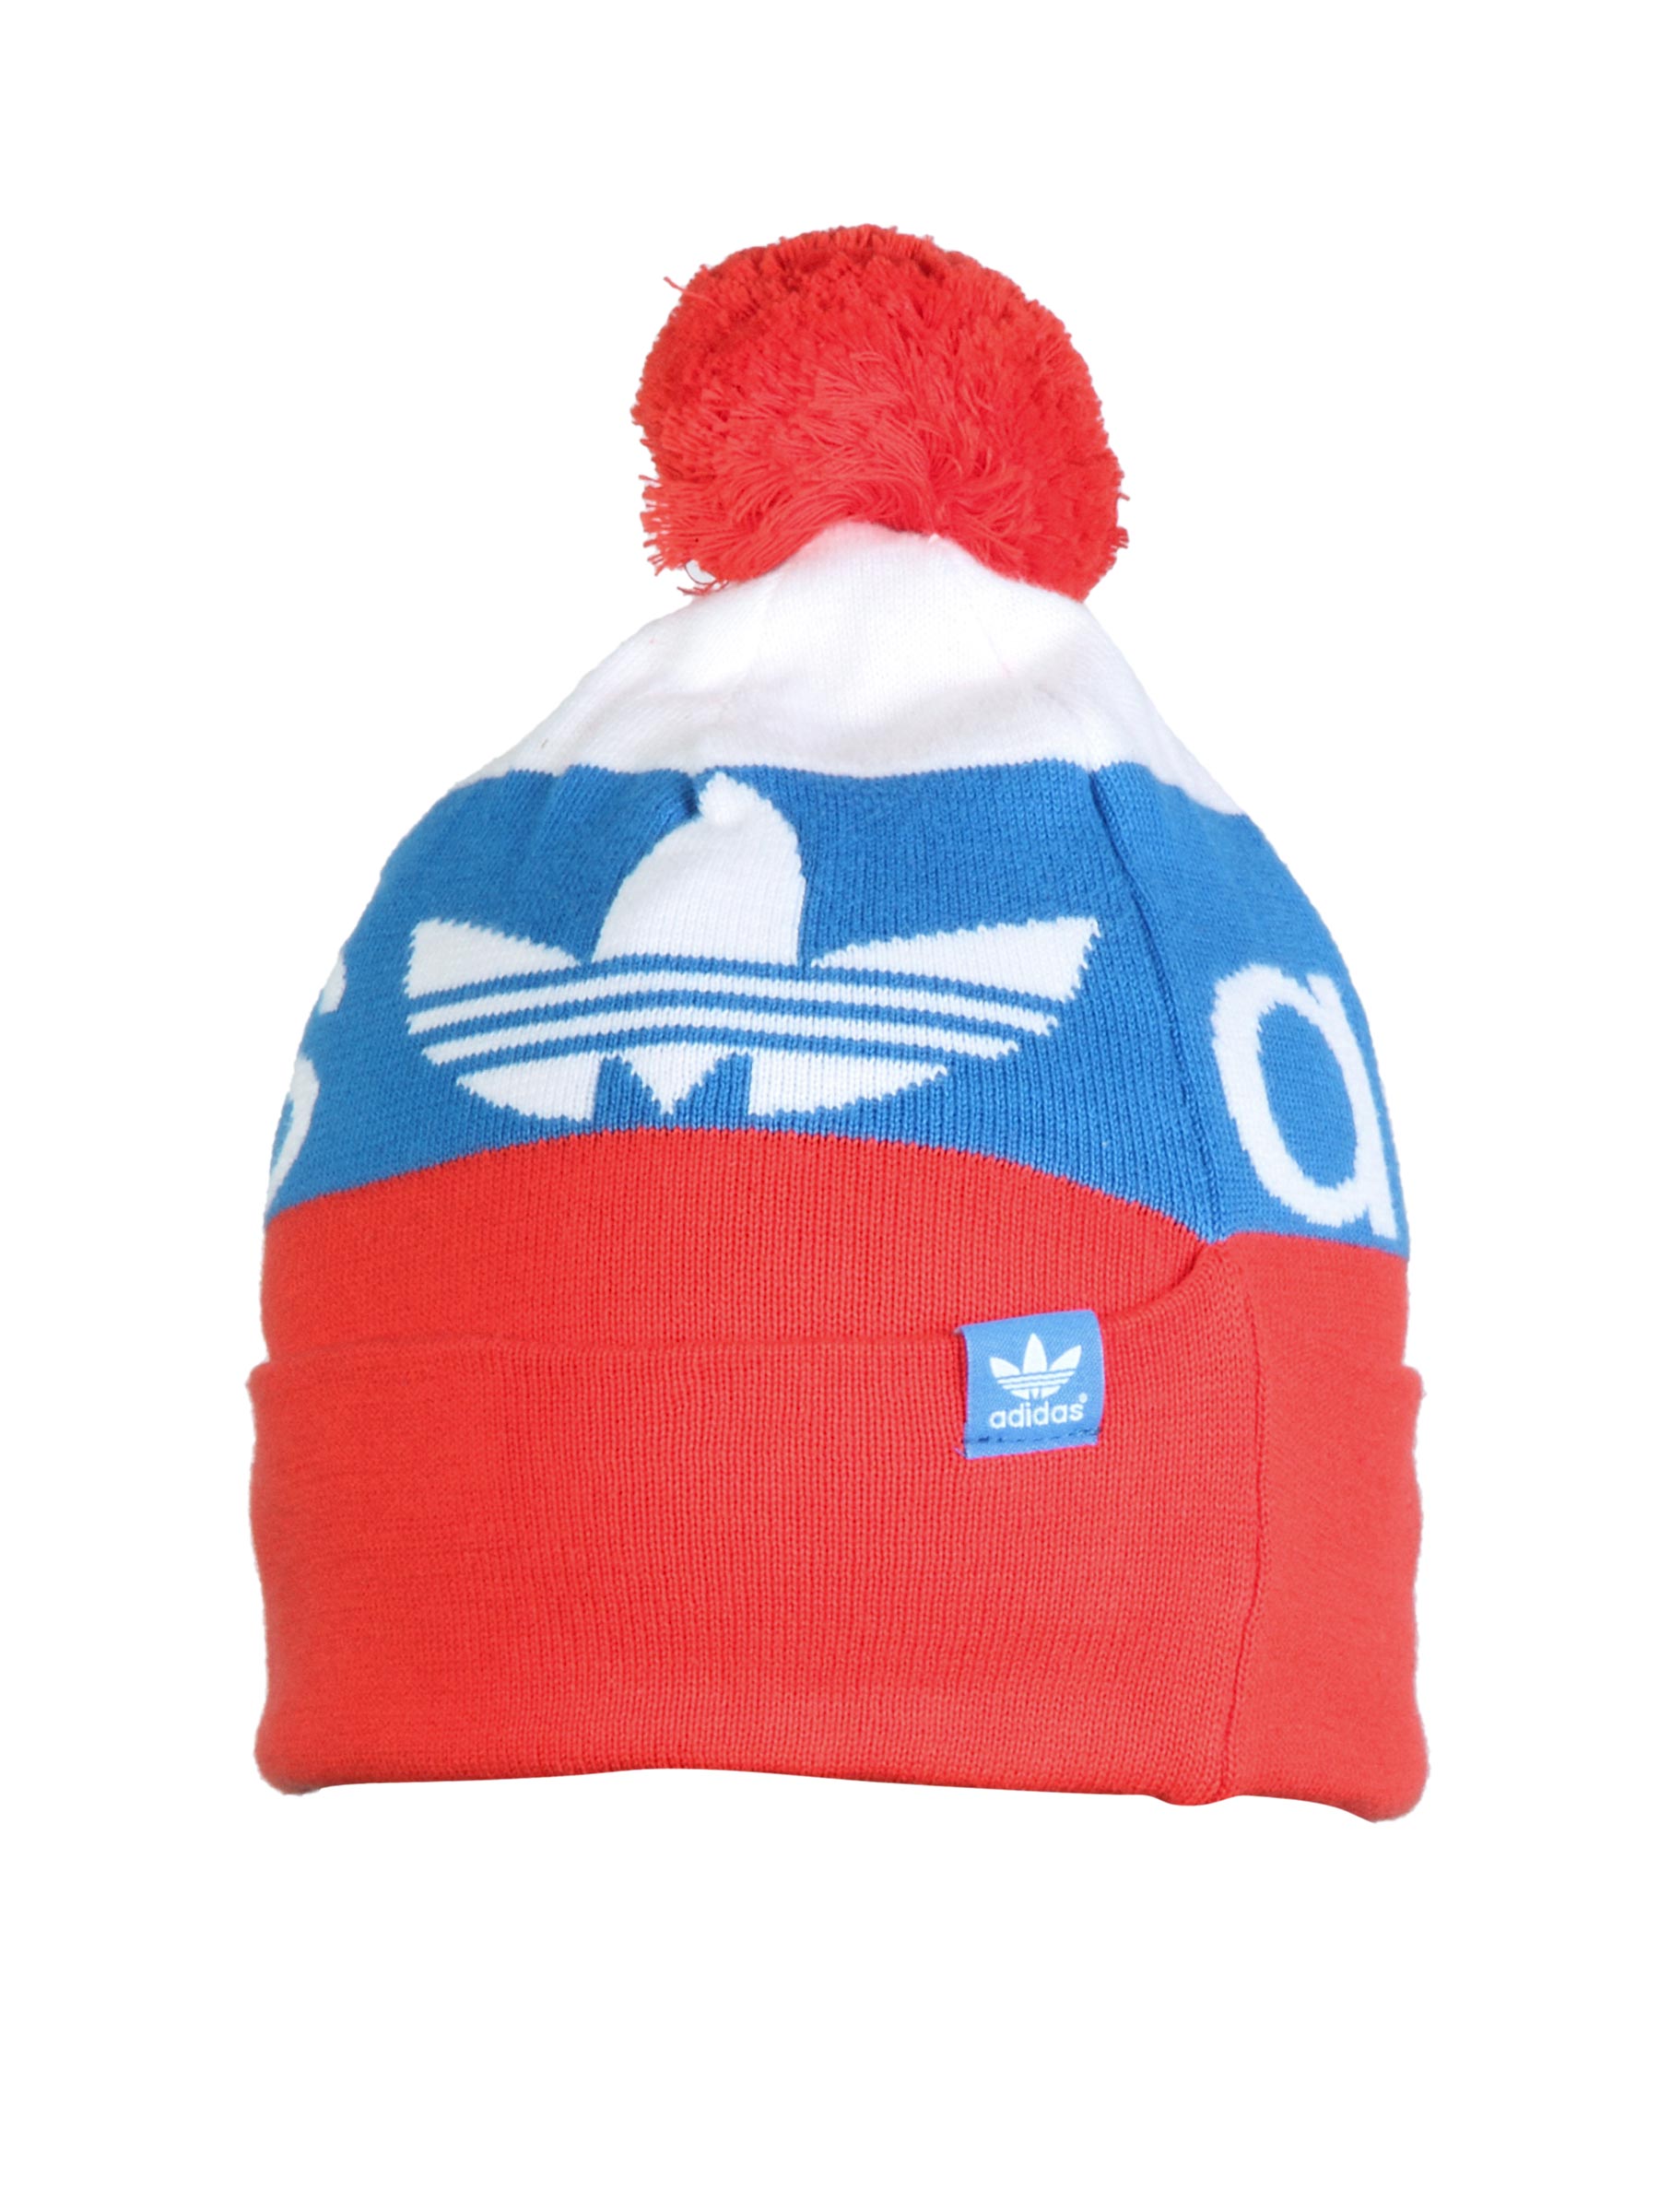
ADIDAS Originals Unisex Red Cap
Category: Accessories / Headwear / Caps
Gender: Unisex
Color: Red
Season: Summer 2011
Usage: Casual